Soviet air raids on Warsaw during World War II

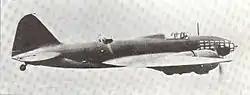
Il-4 (previously designated DB-3F) bomber used in raids on Warsaw

The first Soviet air raid on Warsaw occurred on the evening of 23 June 1941, the second day of the German invasion of the Soviet Union. At 7:17 PM, DB-3F bombers from the 212th Independent Long-Range Bomber Regiment attacked the bridges over the Vistula river and German targets within the city, including the Pocisk ammunition factory in Rembertów. The German anti-aircraft defenses were caught off guard, with Polish sources reporting that the air raid alarm was sounded 15 minutes after the attack began. The Soviet bombers, dropping bombs from 8,000 meters, failed to damage the bridges, with some bombs landing in the Vistula. Nonetheless, the raid caused significant destruction in the city, hitting the ruins of the Grand Theatre (previously bombed by Germans in 1939), houses at 6 Foch Street (now Molier Street) and 55 Krakowskie Przedmieście Street, and igniting a hangar at Okęcie Airport. German anti-aircraft artillery positions at the Służewiec Racecourse were also targeted.